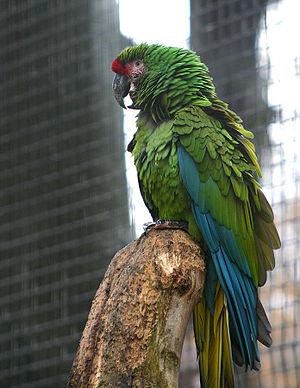
L'Ara militaire est une espèce d'oiseaux de la famille des Psittacidae.
Étant donnée l'immensité territoriale du pays et les variétés climatiques dues à des facteurs divers comme l'extension longitudinale de l'Argentine du nord au sud, les grandes différences d'altitude, le niveau des précipitations et de l'évaporation, les types de sols etc. le territoire de l'Argentine possède une grande quantité de biomes et de
Le parc national de Manú est une zone protégée faisant partie des forêts humides du Sud-Ouest de l'Amazonie située sur le versant oriental de la cordillère des Andes, dans le sud-est du Pérou. Il se situe dans le département de Madre de Dios et Cusco, dans la province de Manu et Paucartambo.